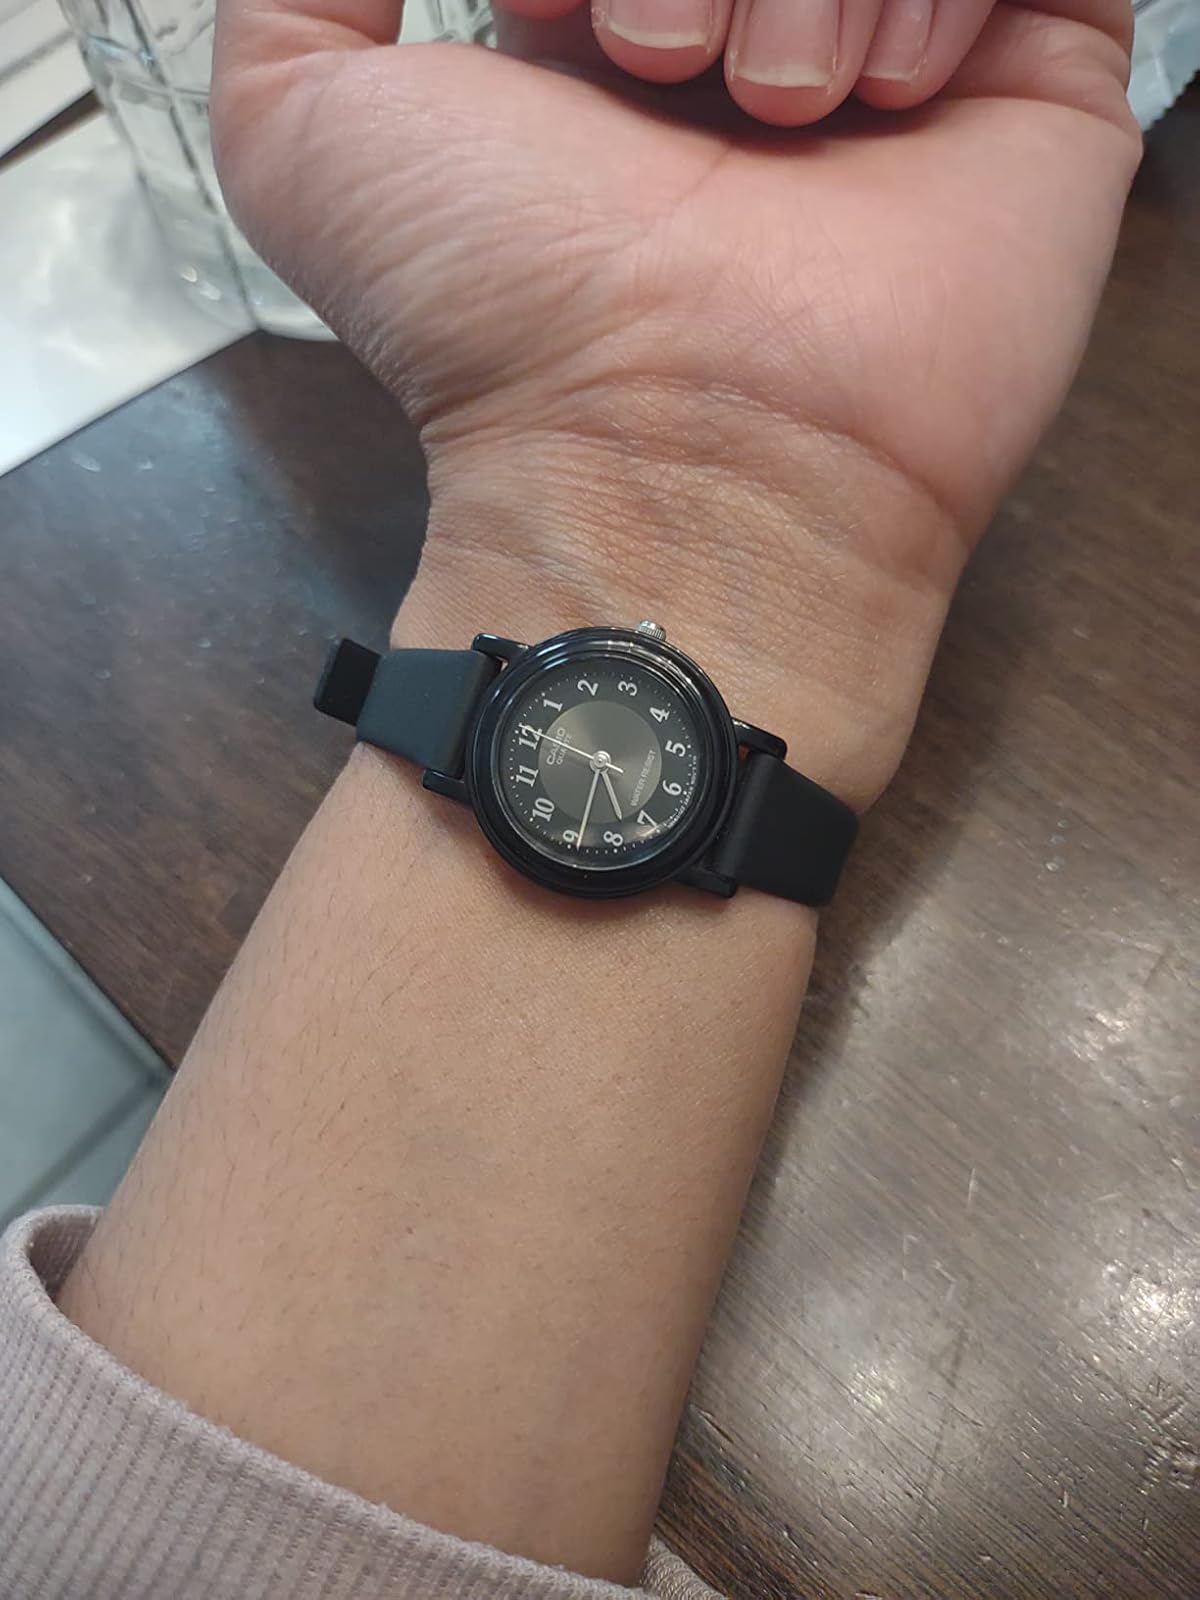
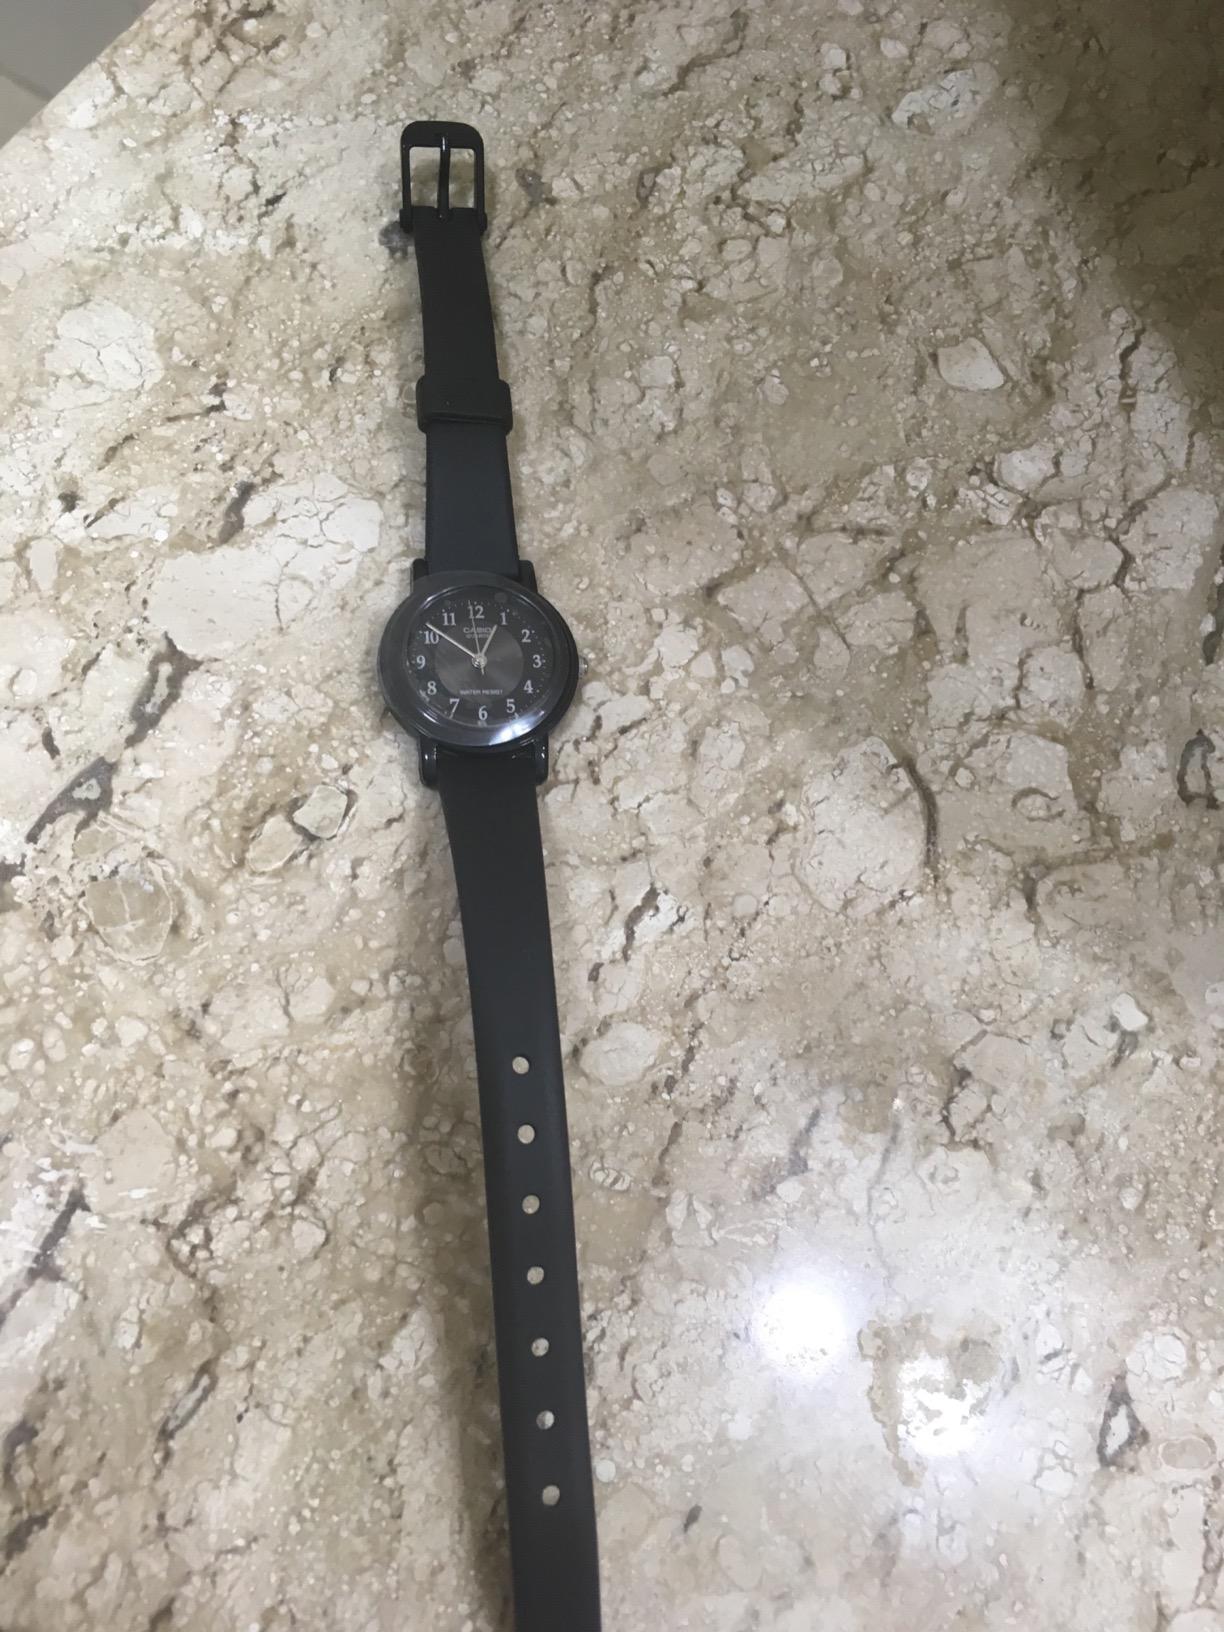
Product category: accessories_watch
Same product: yes